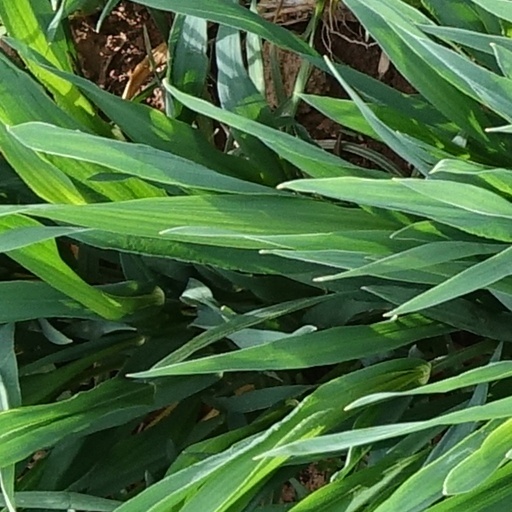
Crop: wheat